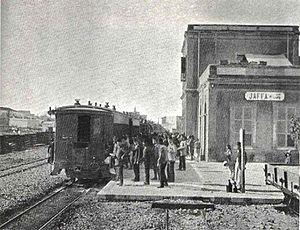
Jaffa est la partie sud, ancienne, de la ville de Tel Aviv-Jaffa en Israël. C'est l'un des ports les plus anciens de la côte orientale de la mer Méditerranée.